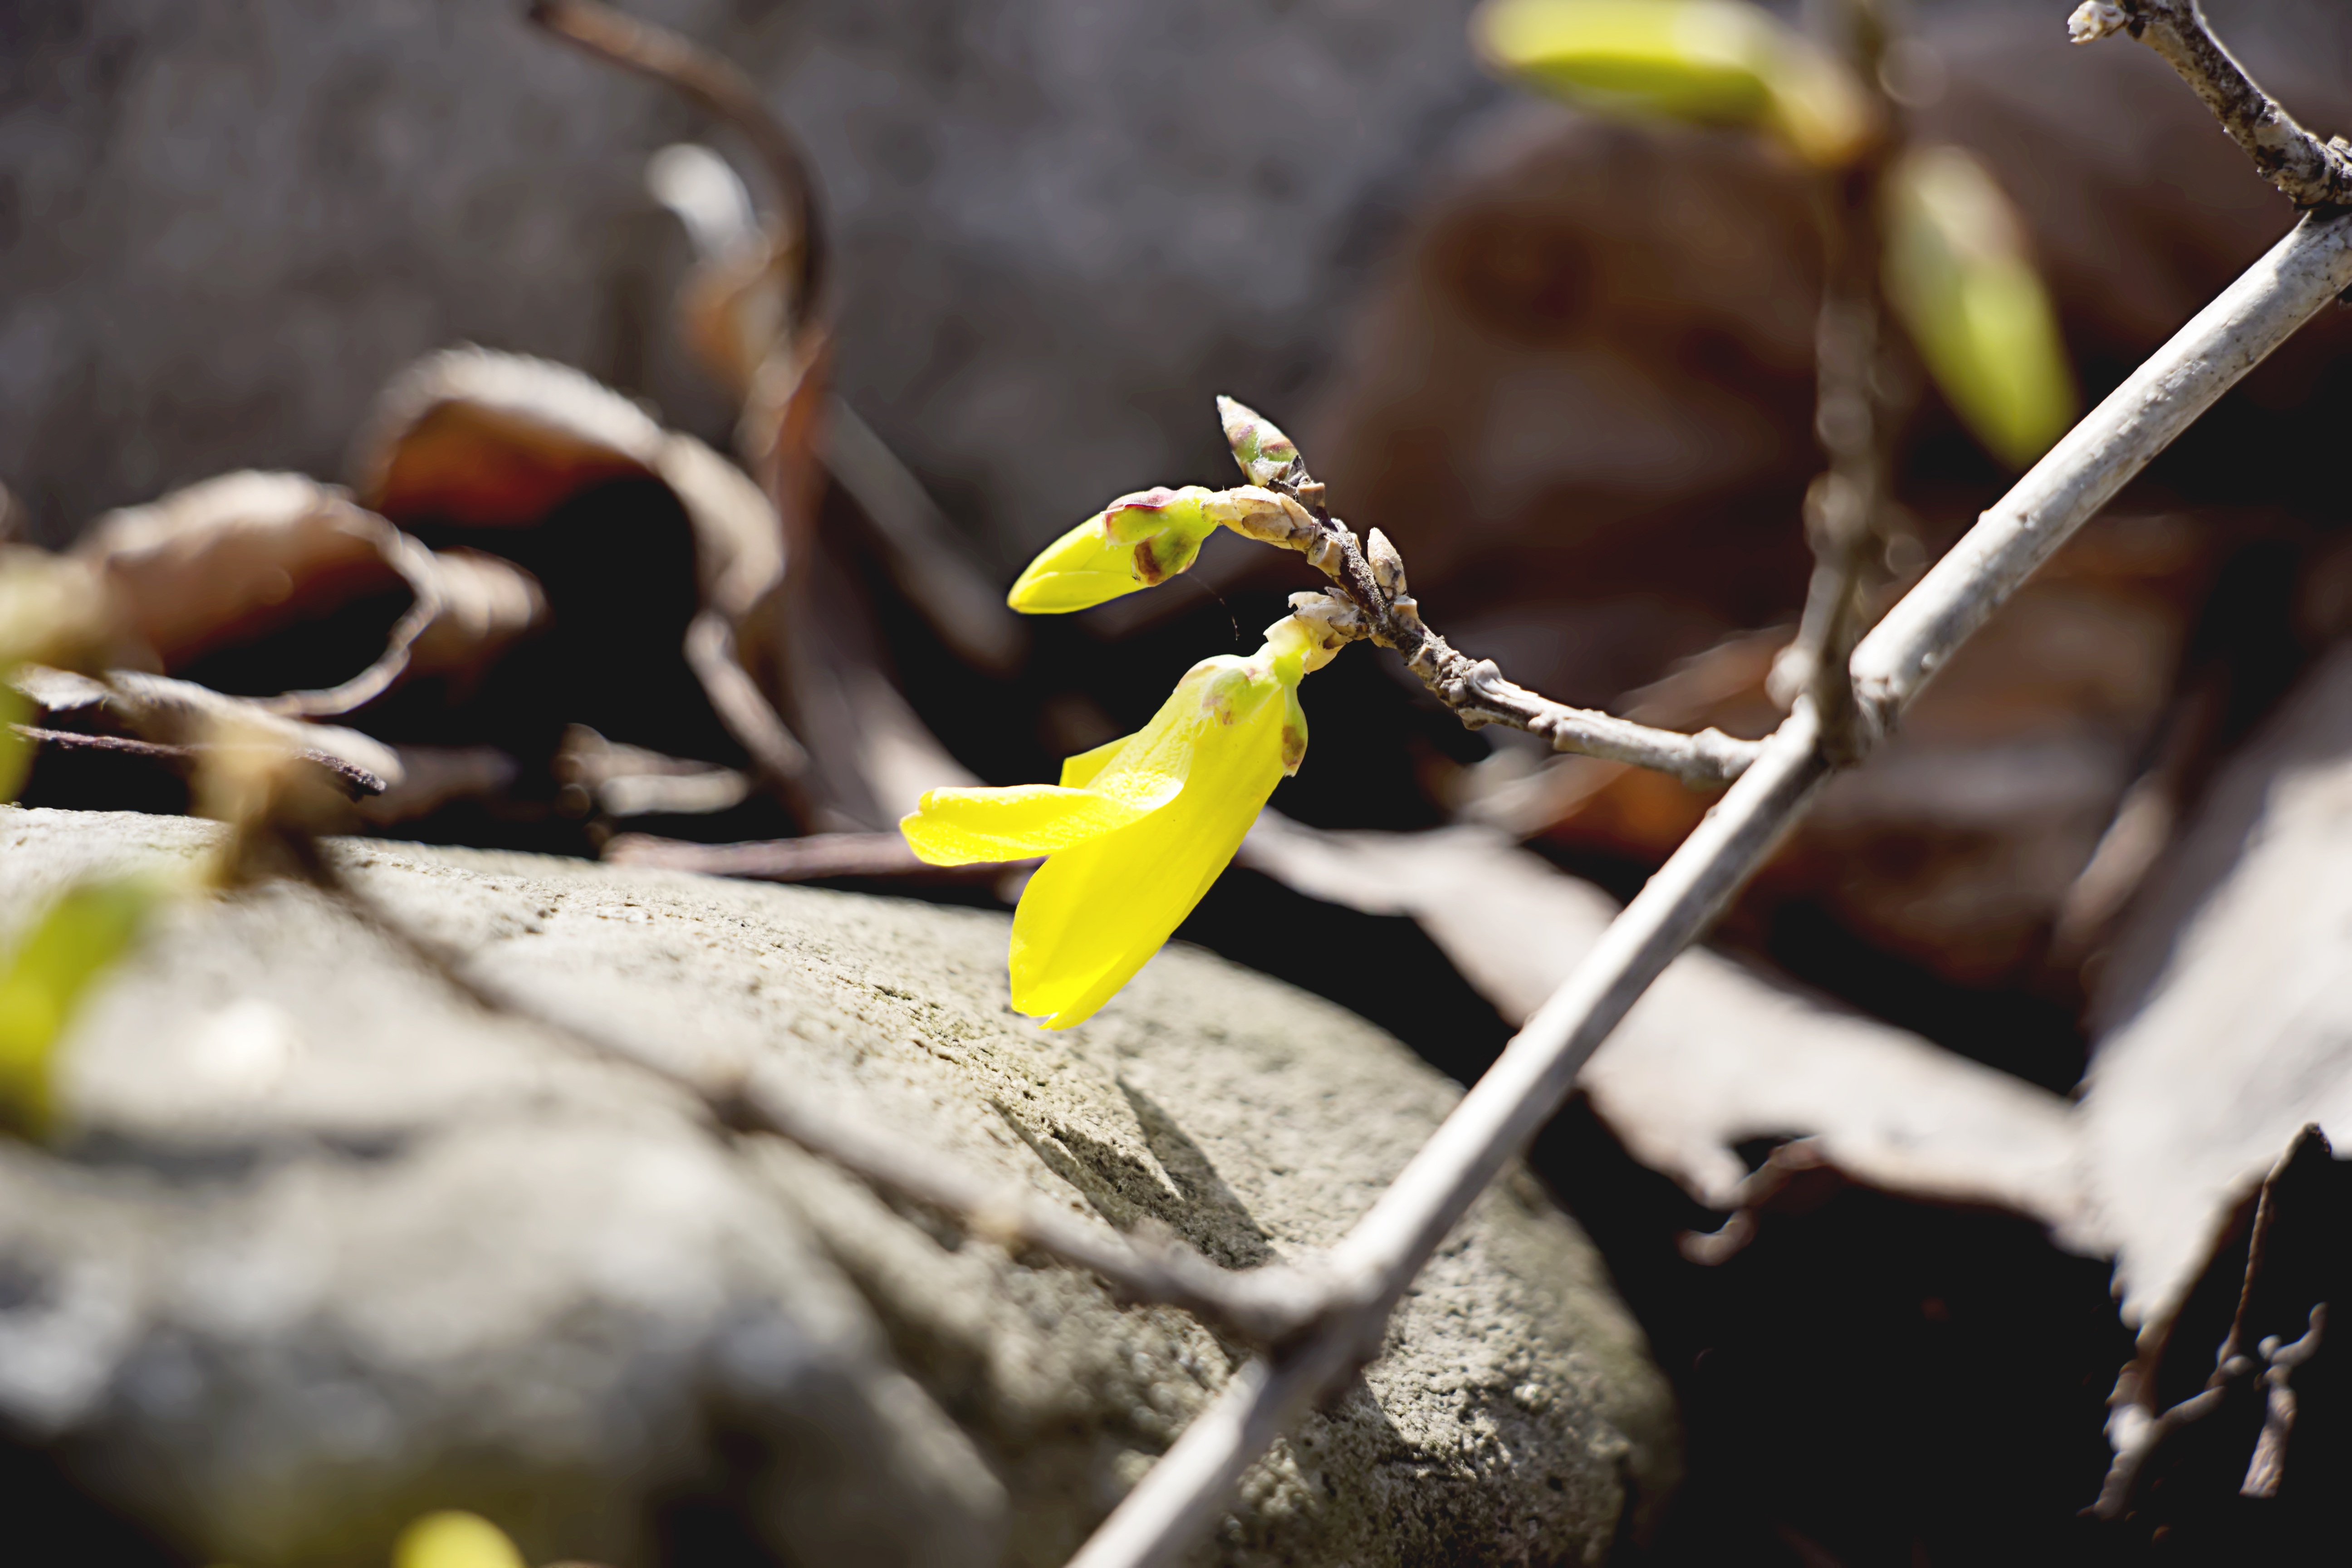
landscape, nature, branch, plant, leaf, flower, wildlife, spring, amphibian, yellow, flora, fauna, plants, yellow flower, flowers, close up, korea, forsythia, spring flowers, macro photography, republic of korea